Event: Nepal Earthquake
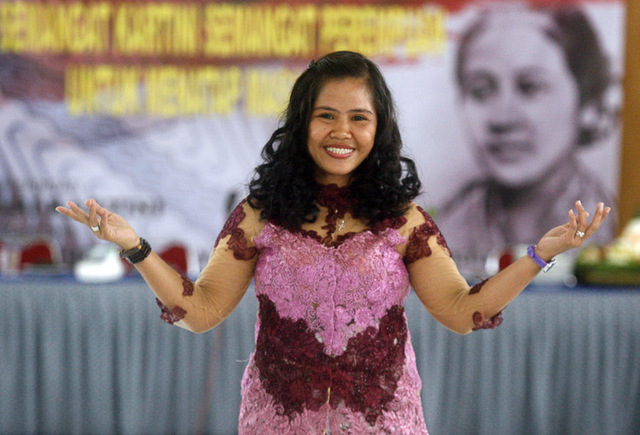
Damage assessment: no_damage